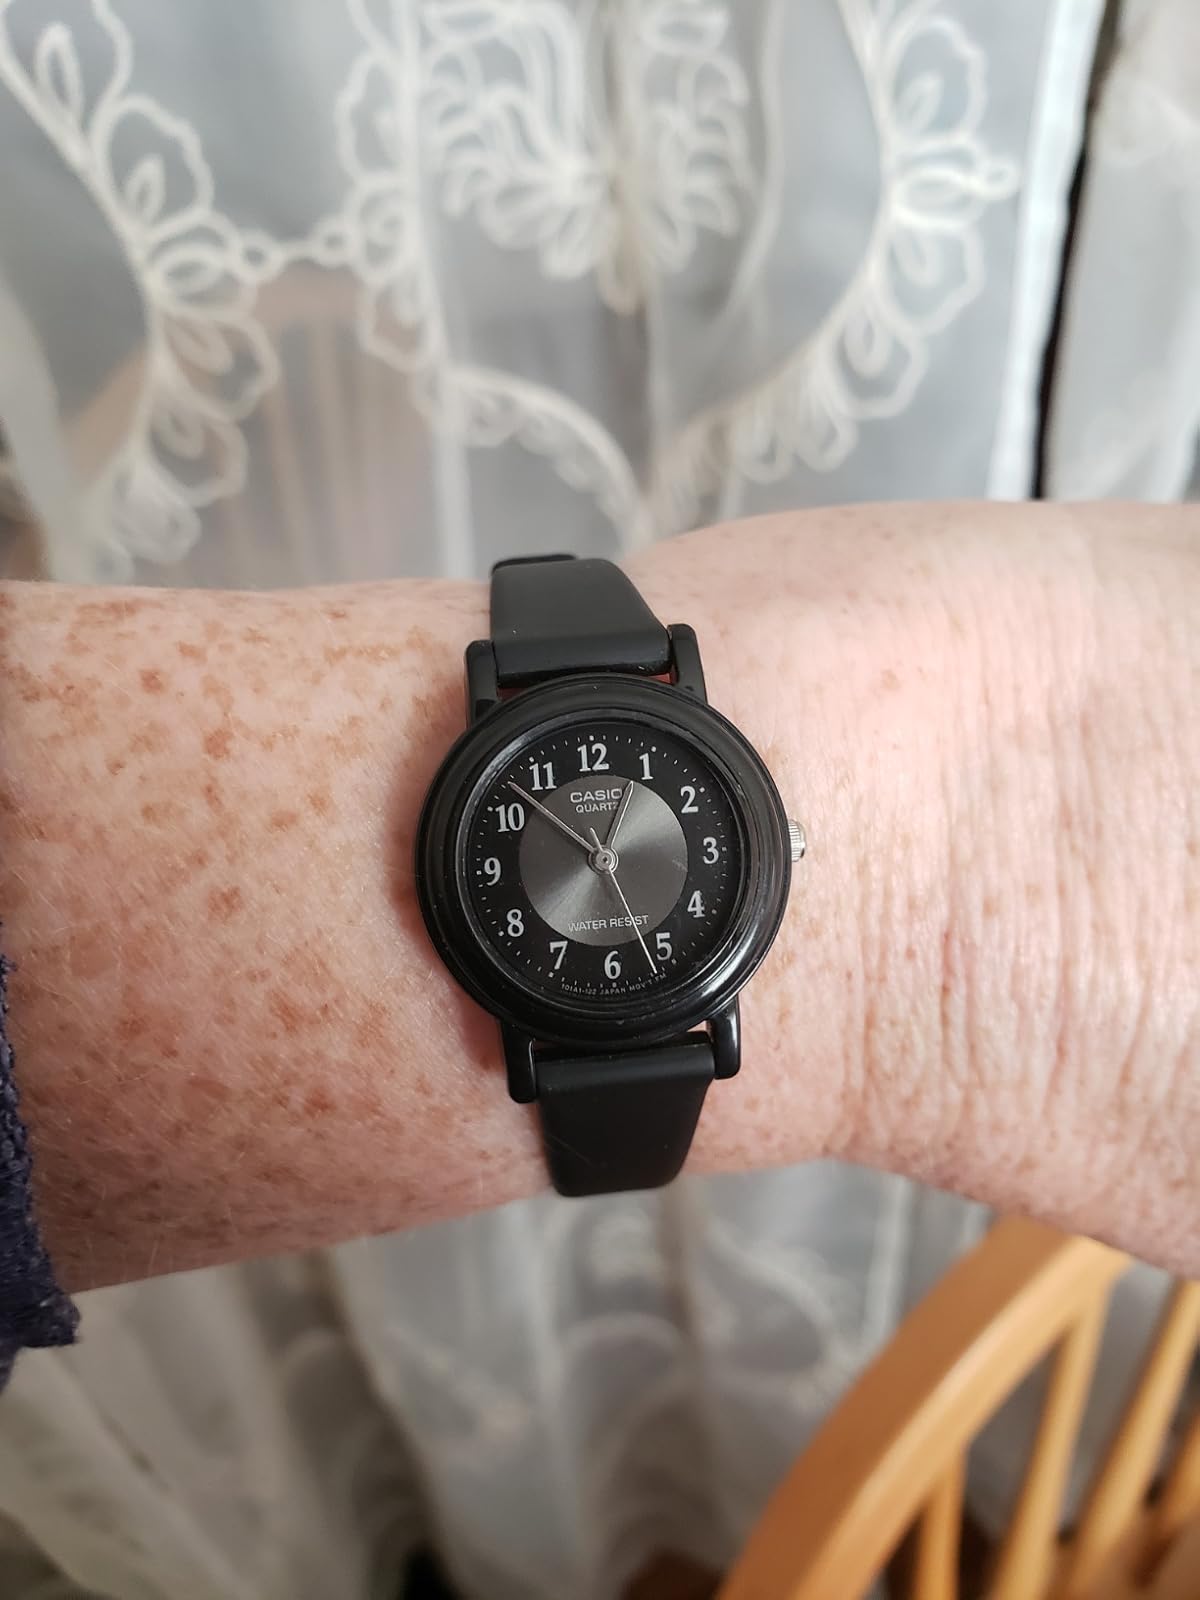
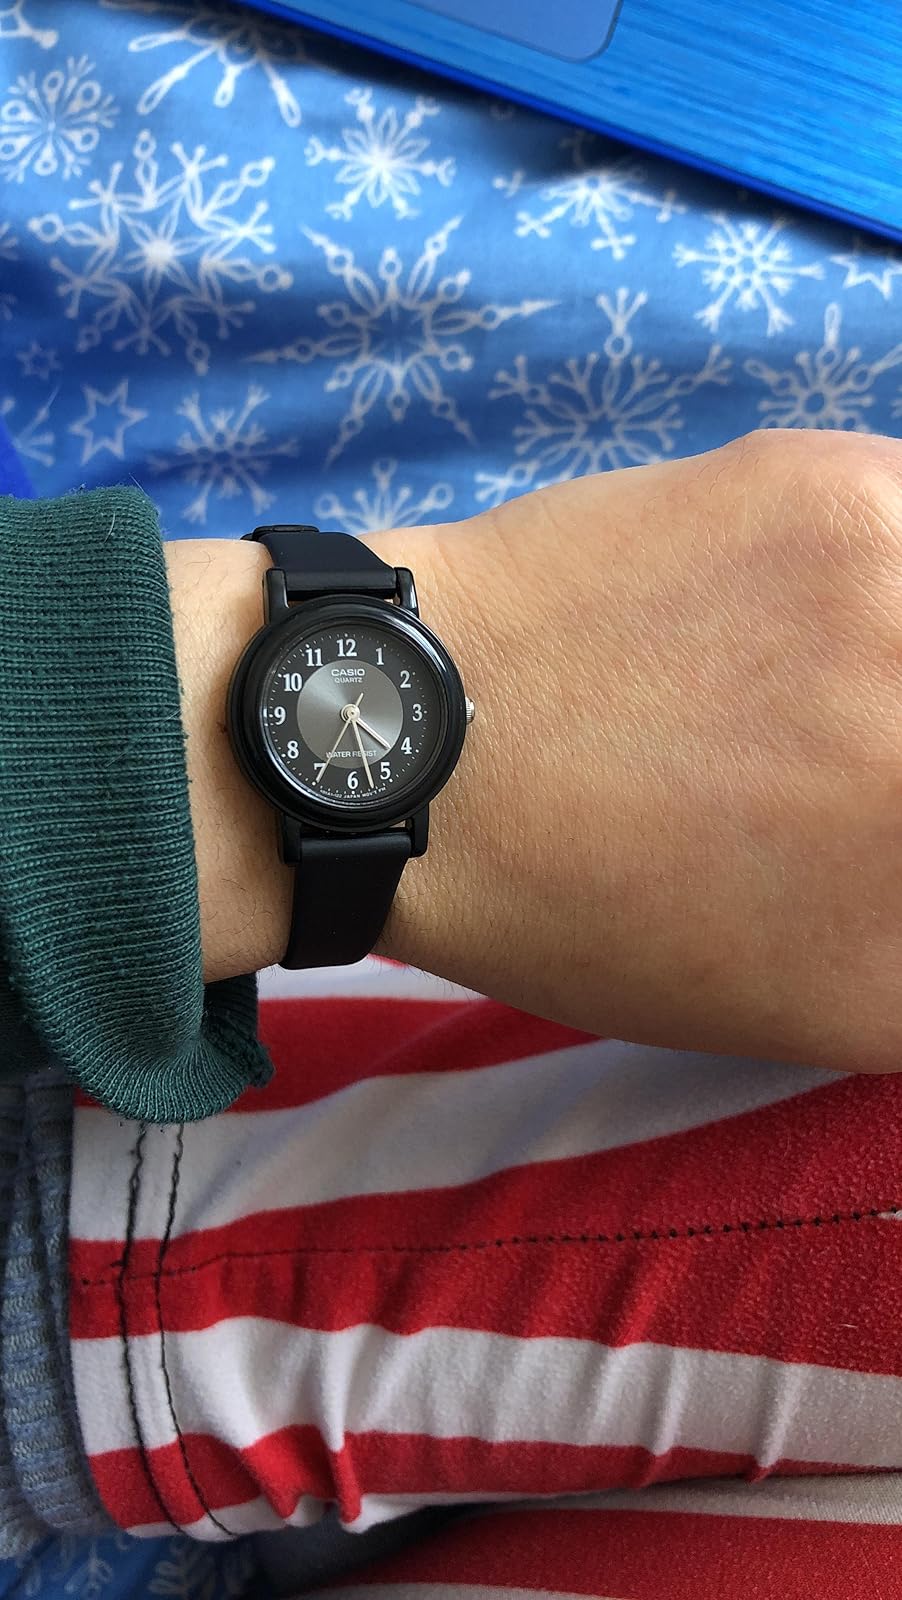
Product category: accessories_watch
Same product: yes